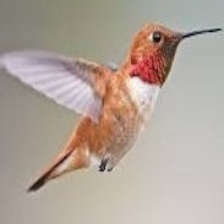
Species: WHITE EARED HUMMINGBIRD
Scientific name: BASILINNA LEUCOTIS
ImageNet parent category: hummingbird